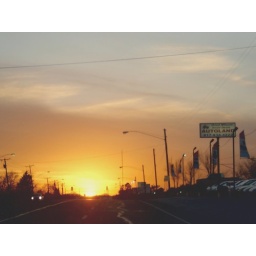
Haltom City Sunset. The sky was really pink above the setting sun but it didn't translate well here.